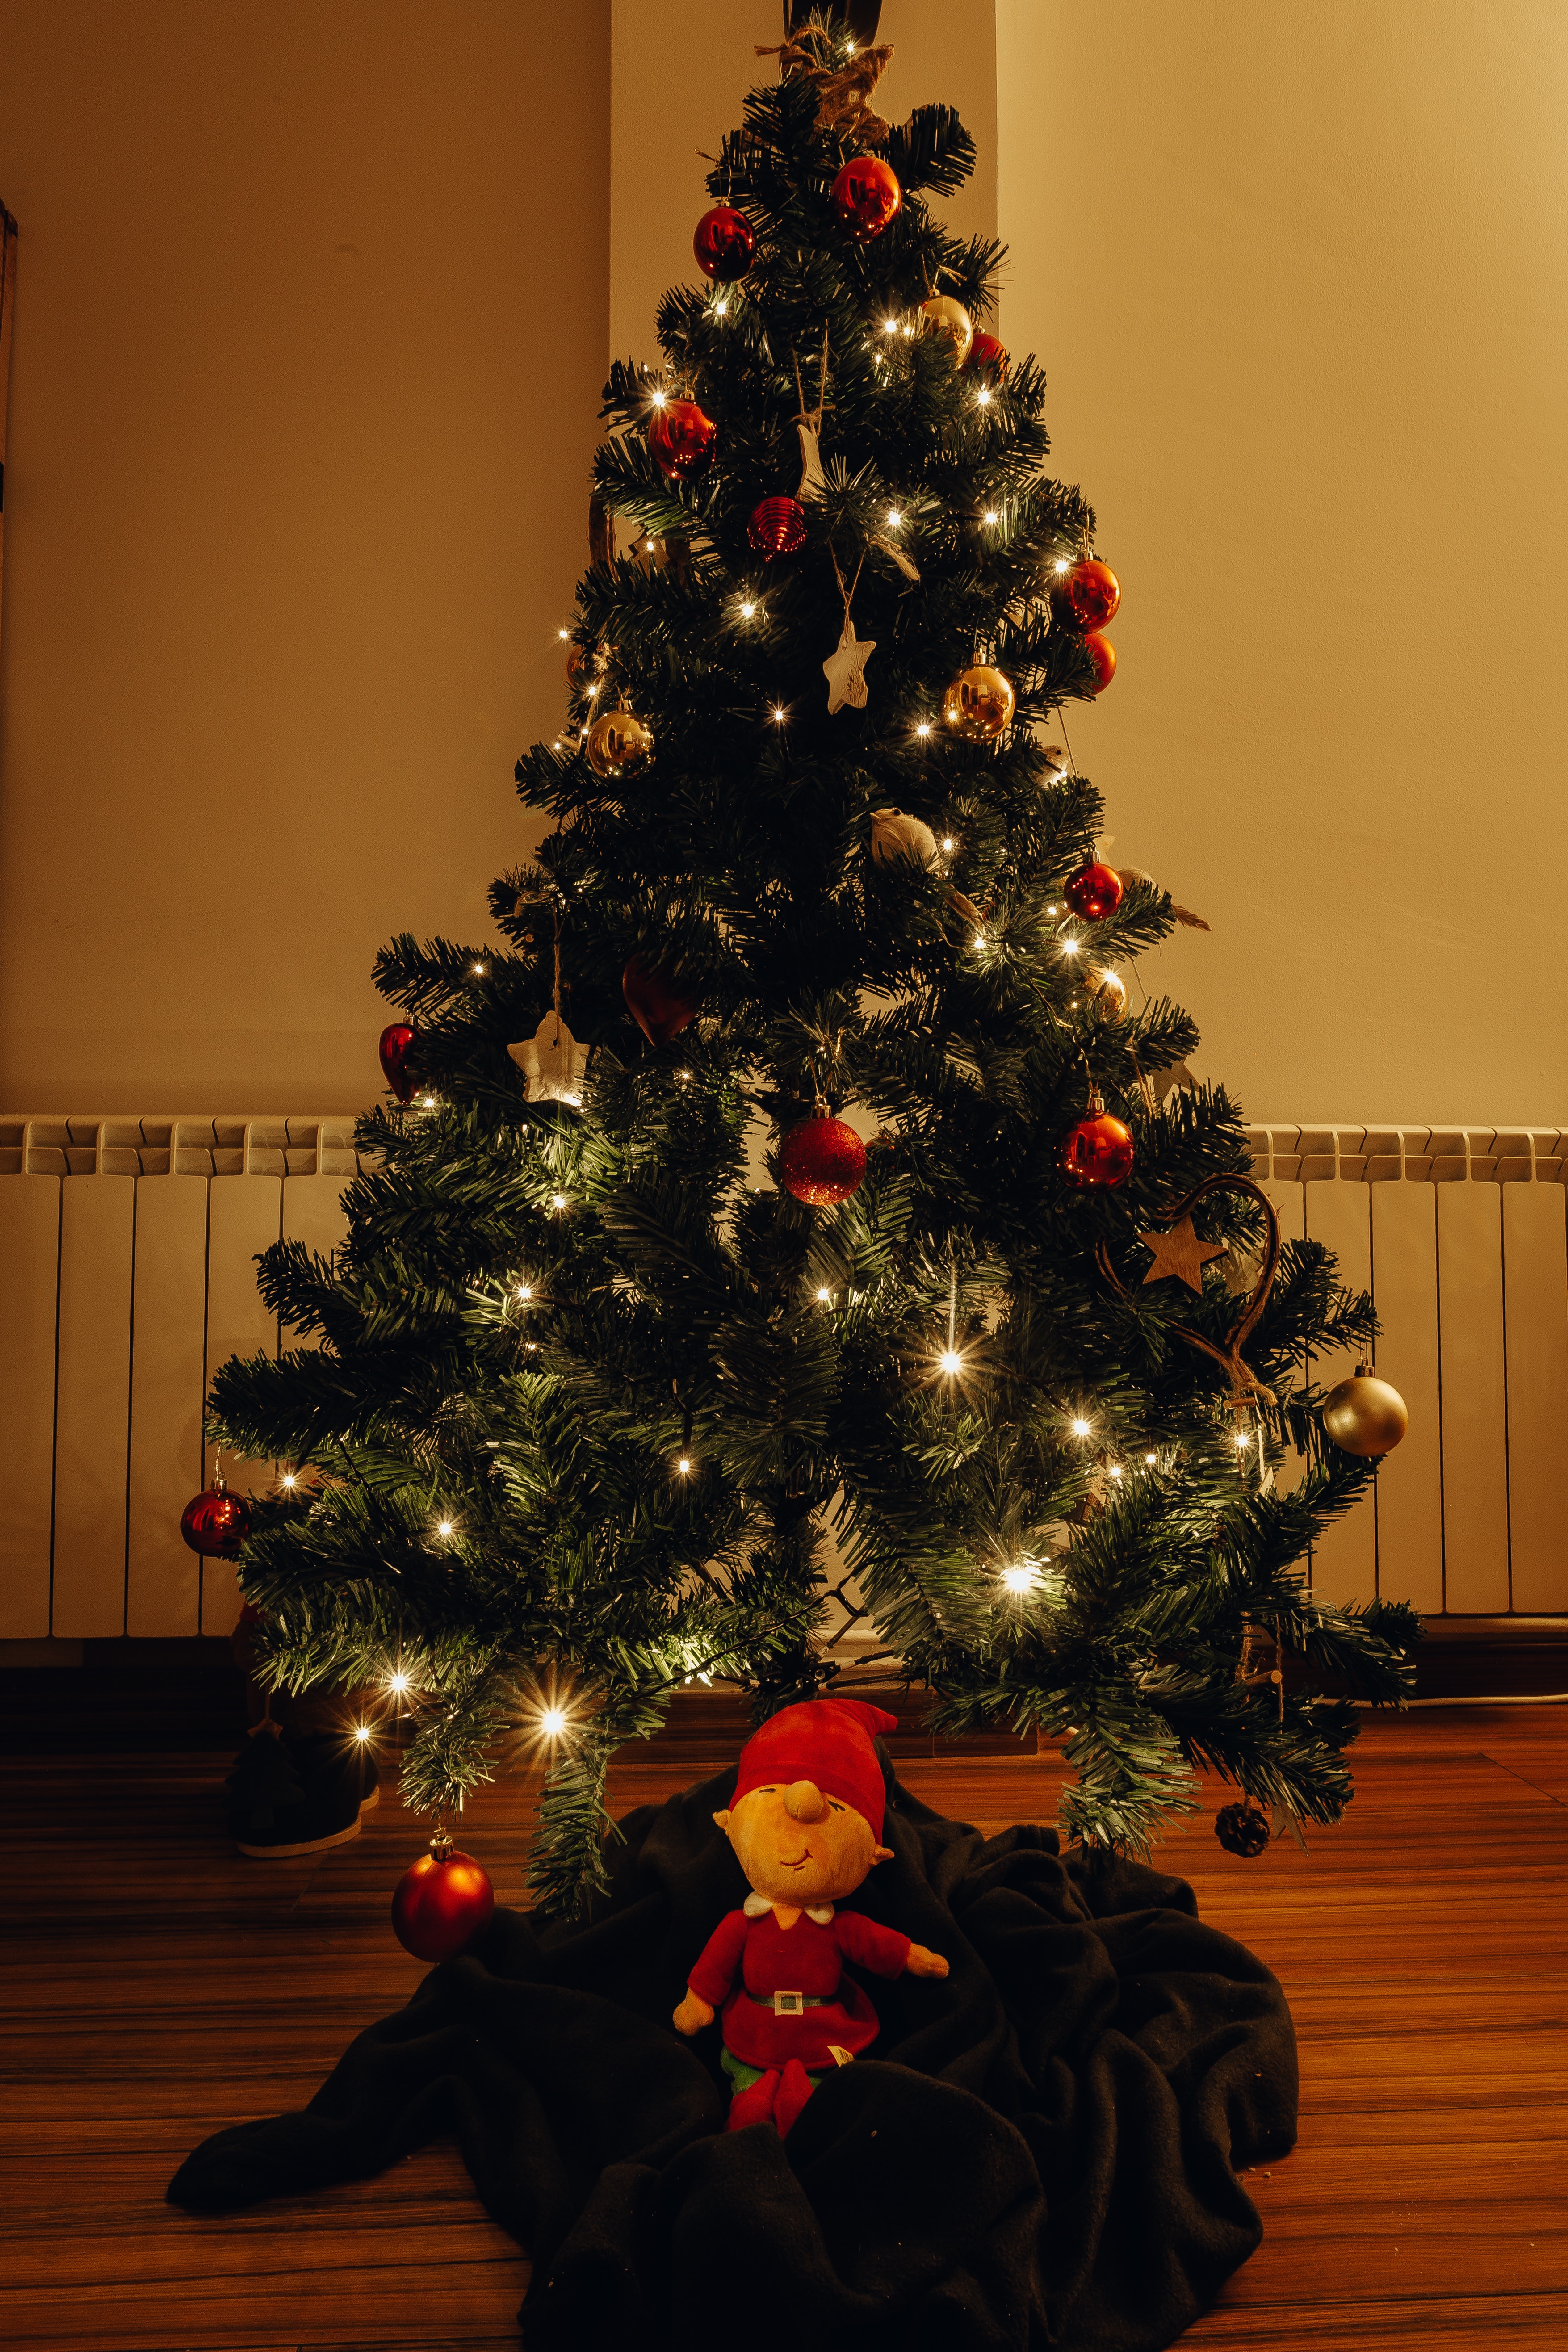
christmas tree, christmas decoration, christmas, christmas ornament, tree, Colorado spruce, spruce, tradition, home, christmas eve, Holiday ornament, oregon pine, plant, woody plant, christmas lights, evergreen, fir, interior design, event, conifer, holiday, pine, houseplant, pine family, sky, room, architecture, ornament, branch, wood, winter, larch